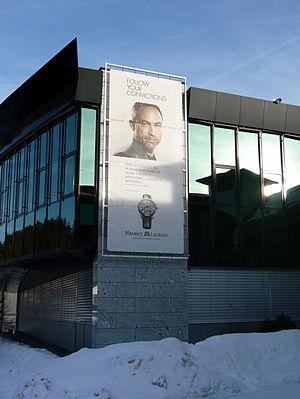
L'entreprise Maurice Lacroix est une manufacture horlogère suisse implantée à Saignelégier et Montfaucon dans le canton du Jura, et dont le siège social se trouve à Zurich.